Gay men

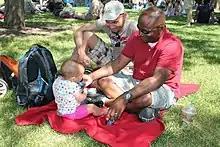
Two fathers with their child

In many forms of popular entertainment, gay men are portrayed stereotypically as promiscuous, flamboyant, flashy, and sassy. Gay men are also rarely the main characters in mainstream films; they frequently play the role of stereotyped supporting characters or are portrayed as either a victim or the villain. Despite the stereotypical depictions of gay men, television shows since the 1990s, such as "Queer as Folk", "Queer Eye", and "Modern Family" have promoted broader social acceptance of gay men as "normal people". Nevertheless, gay men are still frequently portrayed in the United States as symbols of social decadence by evangelists and organizations such as Focus on the Family.